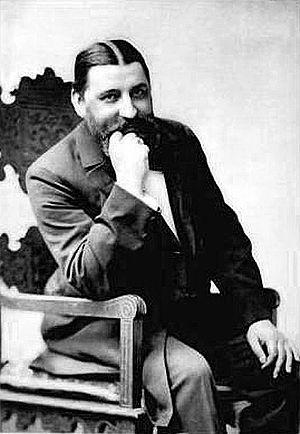
Le comte Wolf-Ernst Hugo Emil von Baudissin est un écrivain et journaliste allemand, passé à la postérité pour ses nouvelles satiriques où il critique le militarisme prussien. Il signait le plus souvent sous un pseudonyme : tantôt comme baron von Schlicht, tantôt comme le comte Günther Rosenhagen.